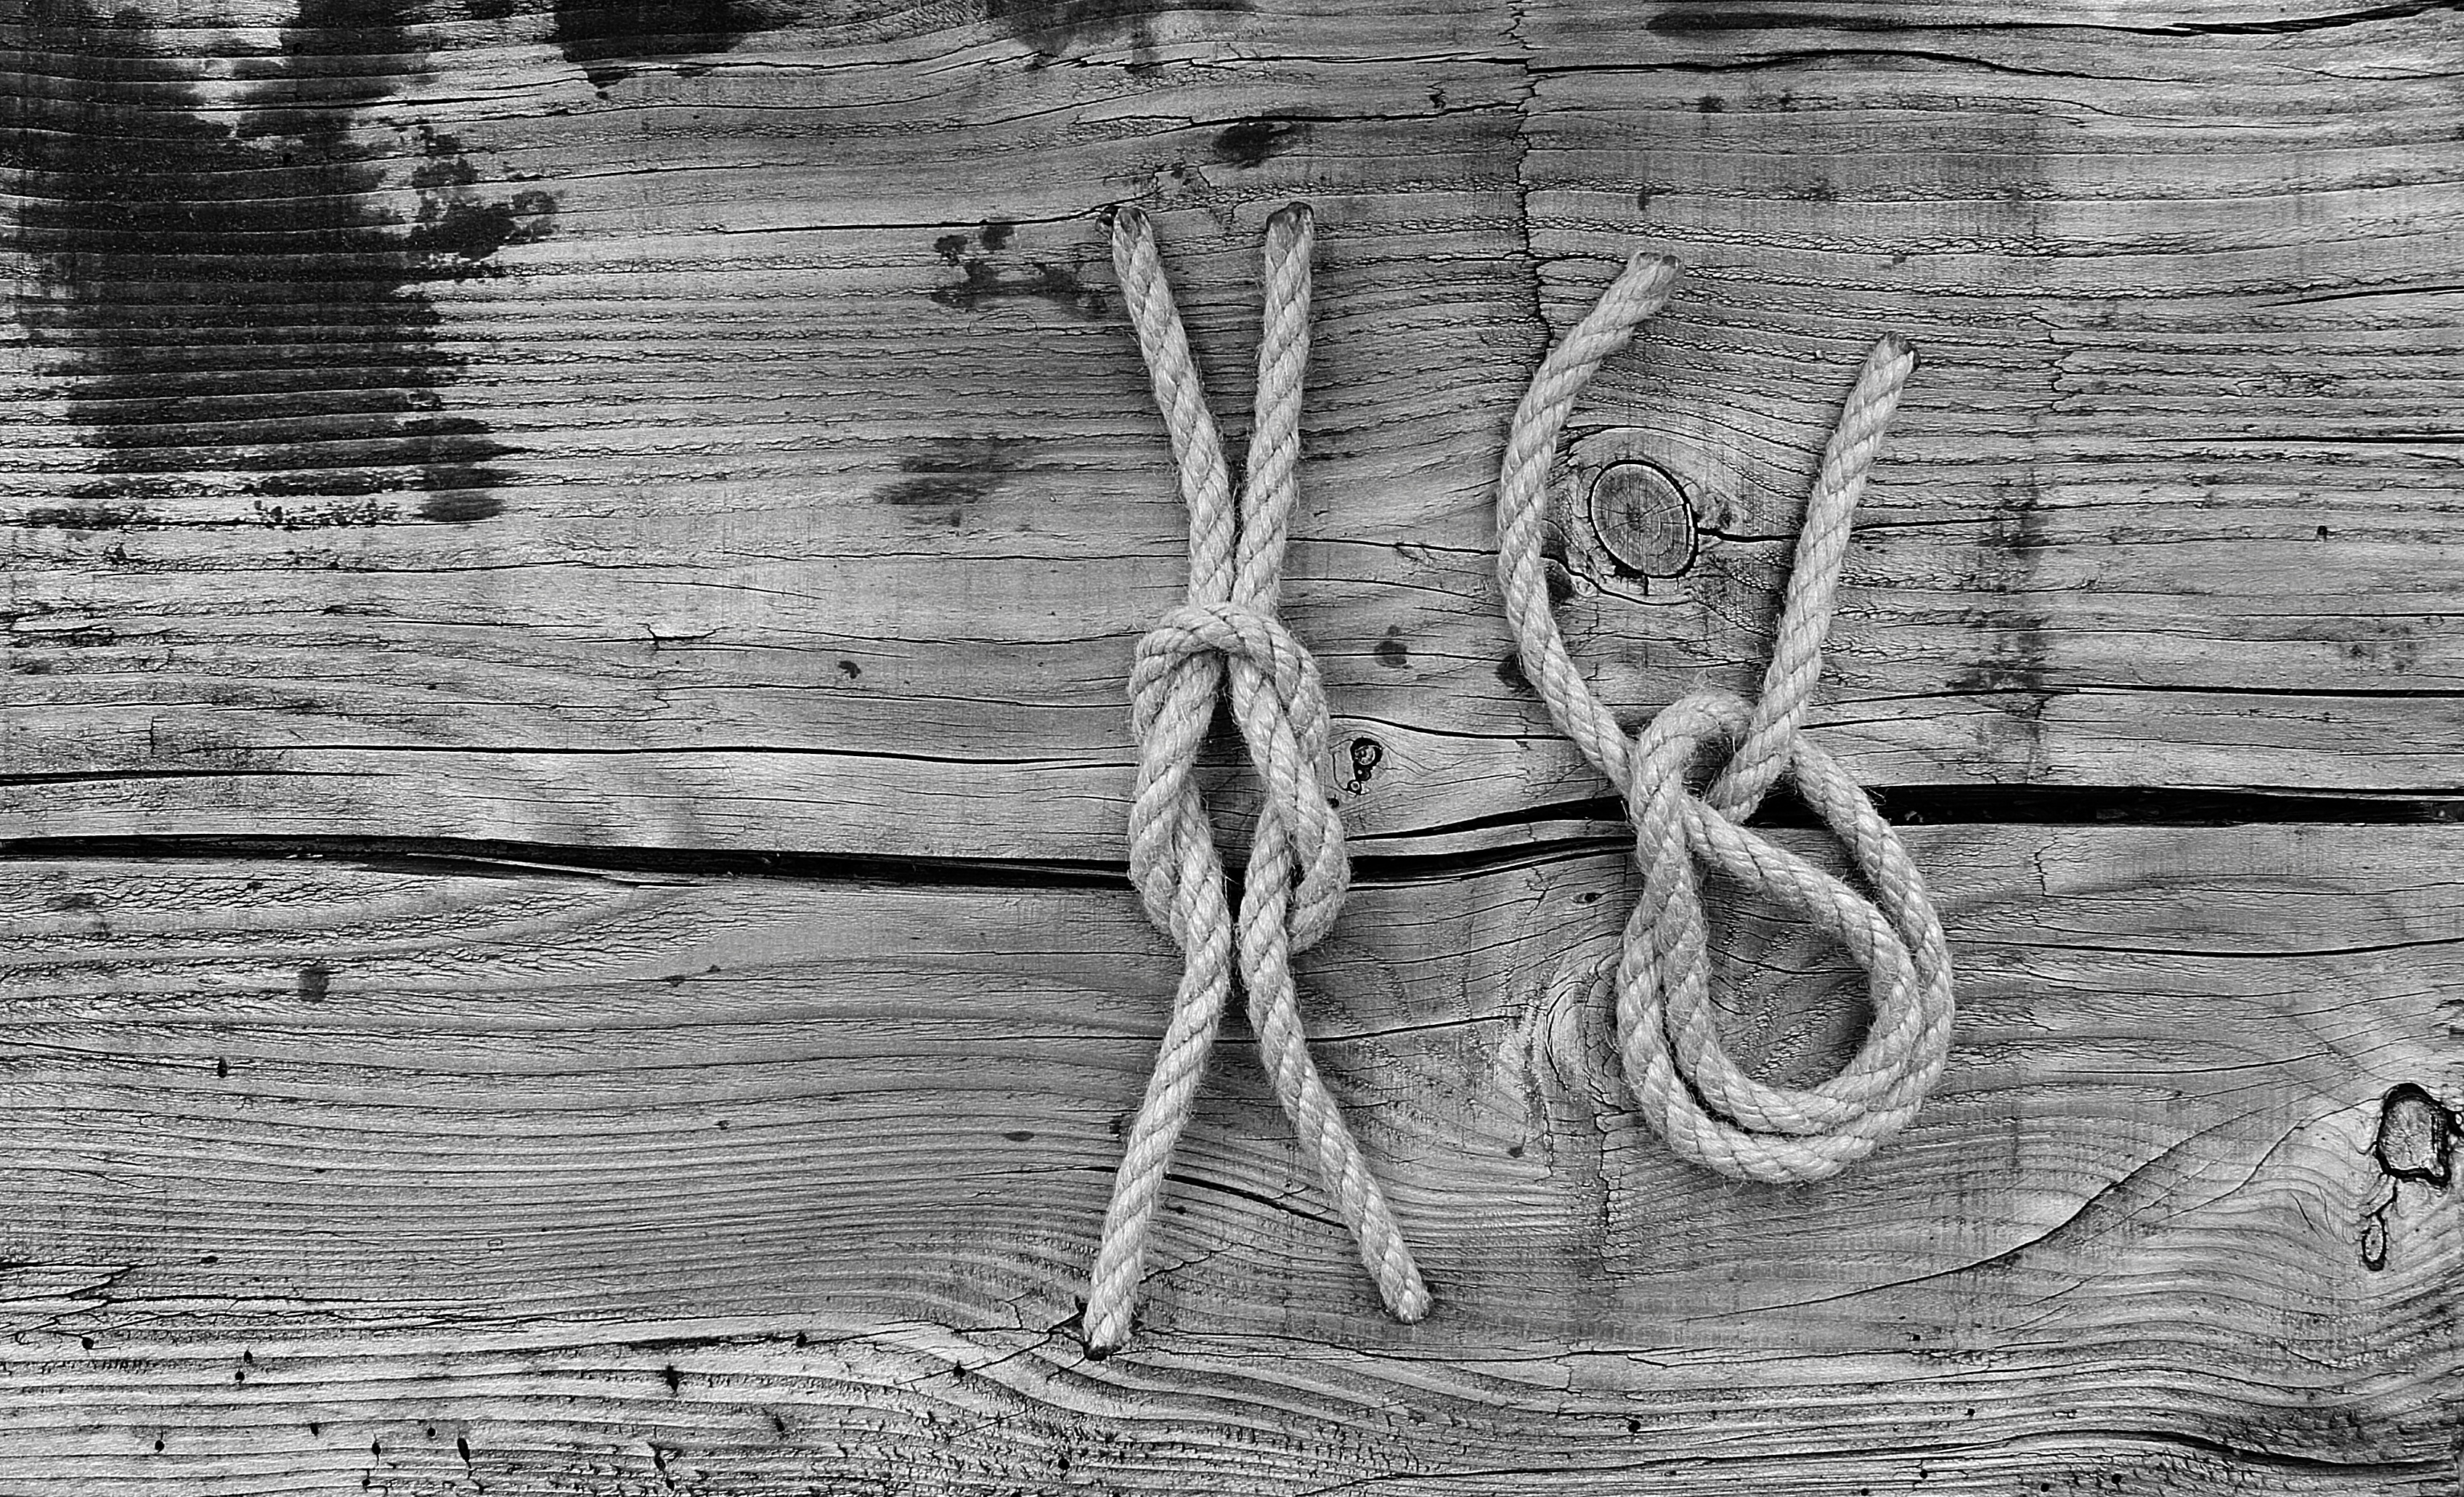
branch, rope, black and white, structure, wood, white, texture, line, monochrome, painting, art, sketch, drawing, symmetry, relief, ropes, knots, knot, modern art, still life photography, monochrome photography, ancient history, figure drawing, martim